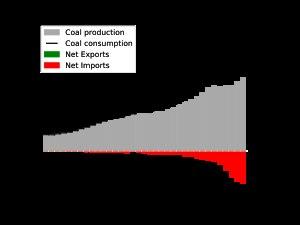
Le charbon est une roche sédimentaire combustible, riche en carbone, de couleur noire ou marron foncé, formée à partir de la dégradation partielle de la matière organique des végétaux. Il est exploité dans des mines appelées charbonnages en tant que combustible.